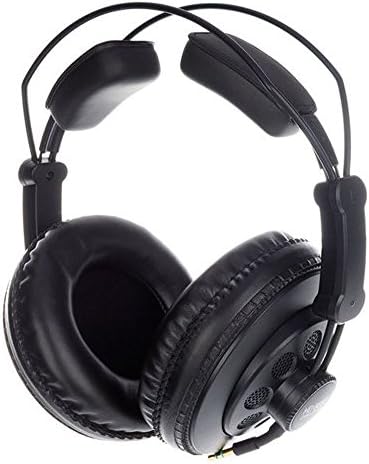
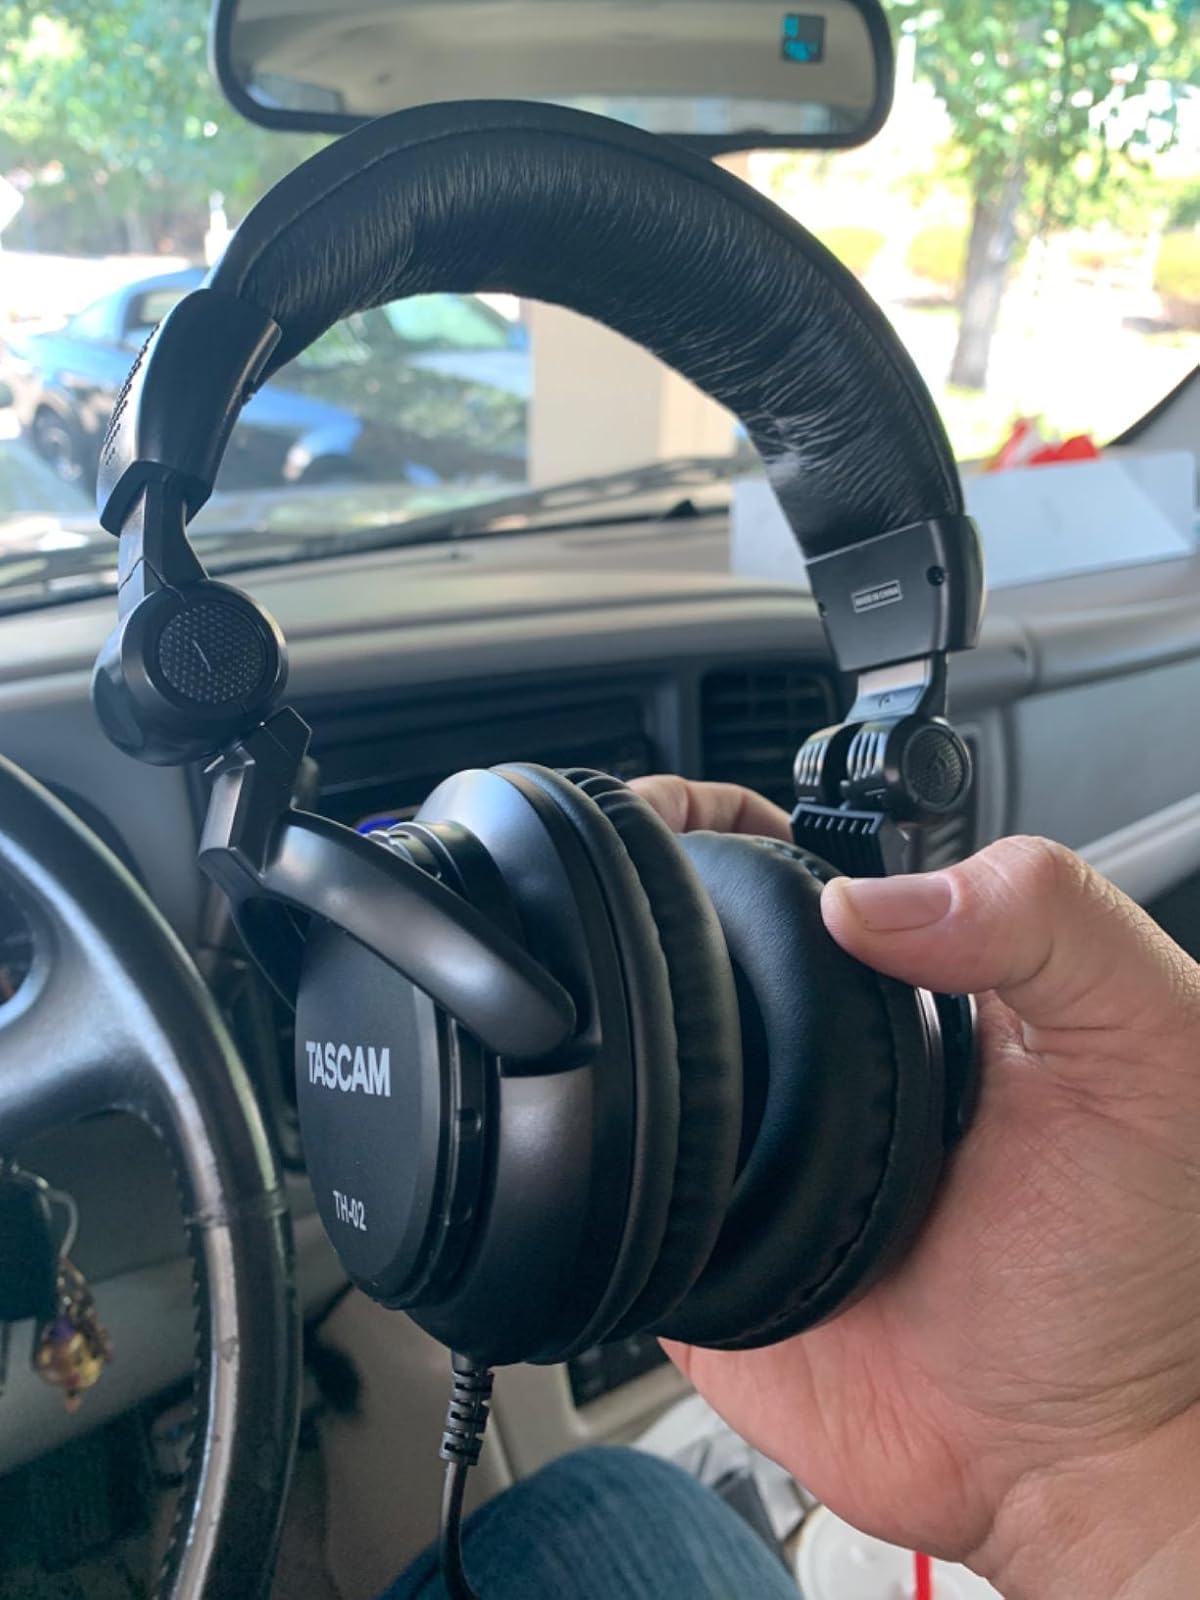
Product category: headphones
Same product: no